Jimmy Carter 1980 presidential campaign

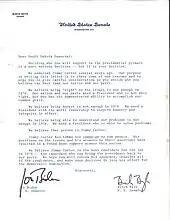
Birch Bayh and Joe Biden's letter support Jimmy Carter's 1976 presidential campaign

Carter participated in his first presidential campaign on December 12, 1974, he participated in the 1976 Democratic Party presidential primaries, he defeated all his opponents with 1,130 delegates, he was then nominated in the 1980 Democratic National Convention, during his 1976 campaign, he challenged then-president Gerald Ford over the Vietnam War and the economy as well as the quality of people's lives at that time.